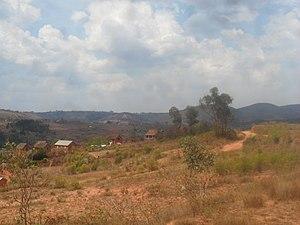
Village d'Anjanakarivo Andrefana , sur le versant oriental de la colline sacrée et royale d'Ambohidrabiby. Anjanakarivo Andrefana abrite le tombeau de Ravoromanga, épouse préférée du roi Ralambo (1575-1610 ap JC). British